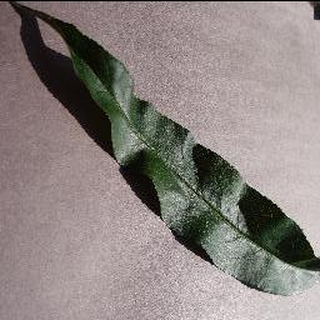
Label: healthy_peach